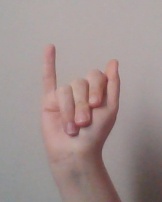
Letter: meem